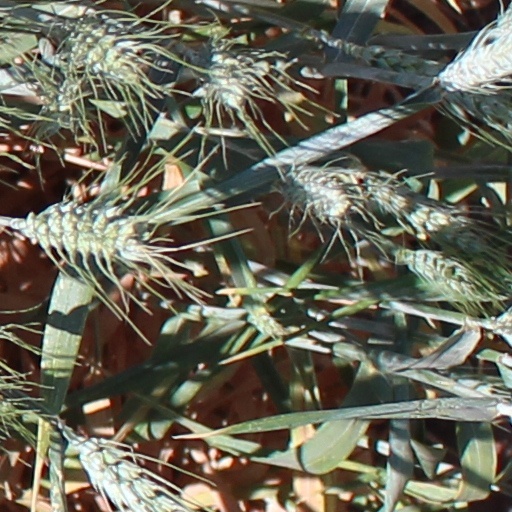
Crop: wheat